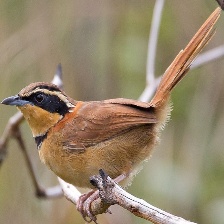
Species: COLLARED CRESCENTCHEST
Scientific name: MELANOPAREIA TORQUATA